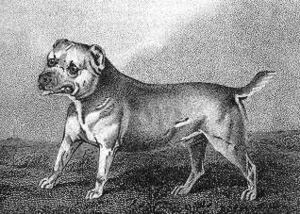
Bullterriere
Bullterriere eller "bull and terriers" en gruppe med hunde som kan hævdes at have opstået i Storbritannien i 1800-tallet, selv om typen nok så dagens lys meget tidligere.